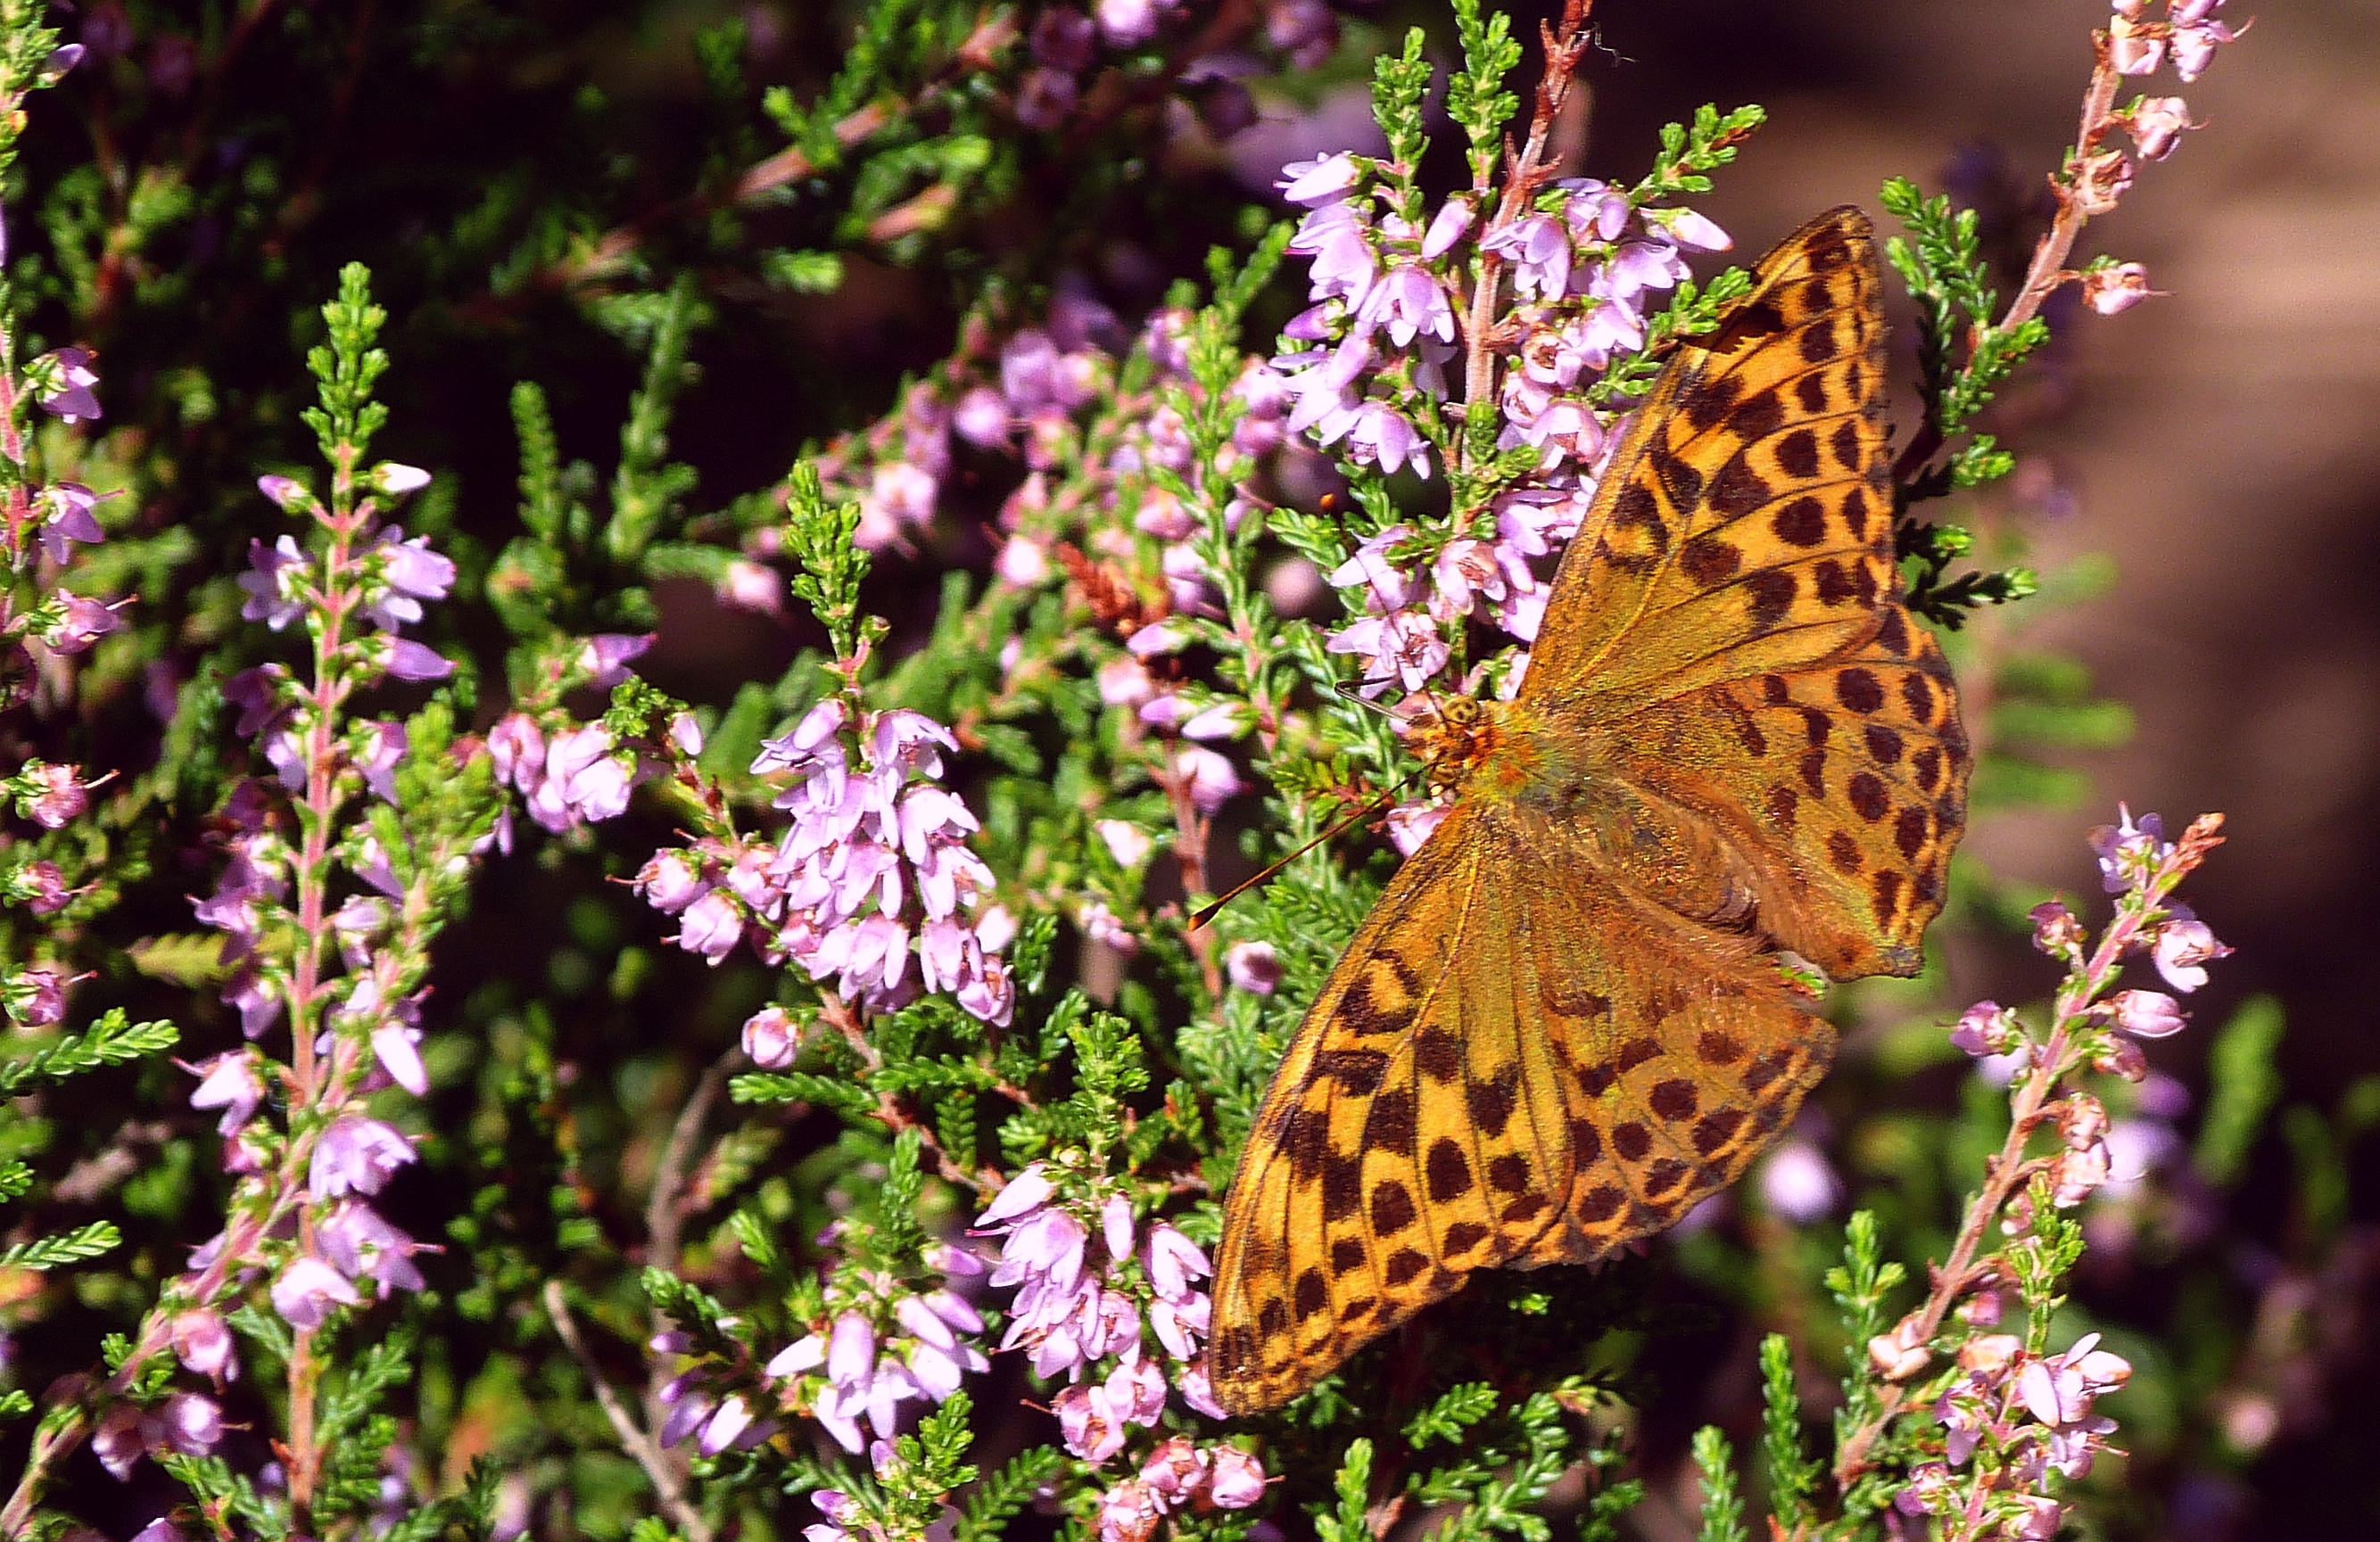
butterfly, Cynthia subgenus, moths and butterflies, insect, brush footed butterfly, argynnis, pollinator, invertebrate, great spangled fritillary, flower, Dark green fritillary, silver washed fritillary, plant, issoria, high brown fritillary, variegated fritillary, organism, queen of spain fritillary, wildlife, American painted lady, nectar, vanessa cardui, Pearl bordered fritillar, Melitaea, gulf fritillary, Glanville fritillary, monarch butterfly, arthropod, flowering plant, wildflower, Boloria, buddleia, pieridae